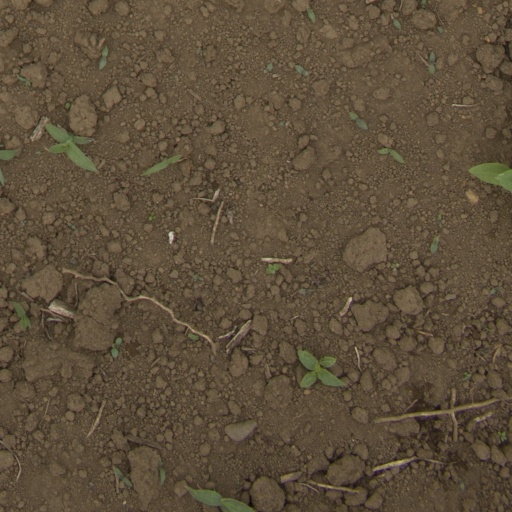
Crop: Jerusalem artichoke